Narayan Rao

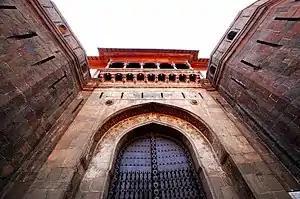
Shaniwarwada Palace in Pune was the seat of the Peshwa

The Prabhus were an influential community in the Maratha empire. They claimed to be belonging to the Kshatriya ("warrior") caste which gave them the right to perform religious functions through the use of Vedic chants. A dispute over their caste status had occurred in the late 17th century but it was virtually resolved after the founder of the Maratha empire Shivaji and his confidential secretary Balaji Avji Chitnis, a Prabhus by caste, performed the sacred thread ceremony of their sons at the same time by using Vedic chants under the direction of the celebrated Brahmin scholar Gaga Bhatt. This created a precedent that allowed the Prabhus to hold on to their Kshatriya status without interference from orthodox Brahmins. But then Narayanrao decided to take up the cause of the orthodoxy and, likely under the impression from Nana Phadnavis, reduced their caste status from that of Kshatriya ("warrior") to that of Shudra ("servant"). Prominent leaders of the Prabhu community were called together and under severe torture, including starvation, forced to give up their caste status. They were compelled to sign an agreement of nine specific articles, according to which they would give up Kshatriya status and accept Shudra status. This action on the part of Narayanrao lost him the support of an influential community who later supported Raghunathrao.